Belle Mont

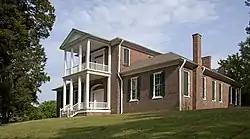
Belle Mont in 2010

Belle Mont is a historic Jeffersonian-style plantation house near Tuscumbia in Colbert County, Alabama, United States. It was added to the National Register of Historic Places on February 23, 1982, due to its architectural significance.